Osirian Portal

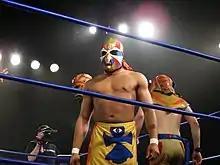
Hieracon in April 2011

At the season nine finale, titled "Reality is Relative", on December 12, 2010, Amasis and Ophidian teamed with Jonathan Gresham, who was making his Chikara debut, in a six-man tag team match, where they defeated BDK members Delirious, Lince Dorado and Pinkie Sanchez. At the season ten premiere, "Chaos in the Sea of Lost Souls", on January 23, 2011, Gresham was made an official member of the Osirian Portal as he was rebranded Hieracon and donned a mask in a six-man tag team match, where he, Amasis and Ophidian defeated F.I.S.T. (Chuck Taylor, Icarus and Johnny Gargano). On April 15, the Osirian Portal entered the 2011 King of Trios, defeating ¡3.0lé! (El Generico, Scott Parker and Shane Matthews) in their first round match. The following day they defeated Team Dragon Gate (Akira Tozawa, KAGETORA and Super Shisa) to advance to the semifinals of the tournament. The following day, the Osirian Portal was eliminated from the tournament in the semifinal stage by The Colony (Fire Ant, Green Ant and Soldier Ant), who would go on to win the entire tournament.